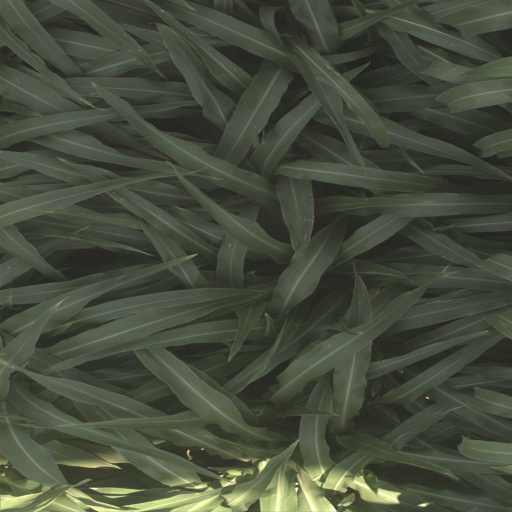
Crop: sorghum